Sammy Jones (footballer)

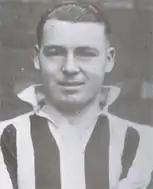

Samuel Jones (11 June 1911 – 7 March 1993) was an Irish professional footballer who played as a defender.